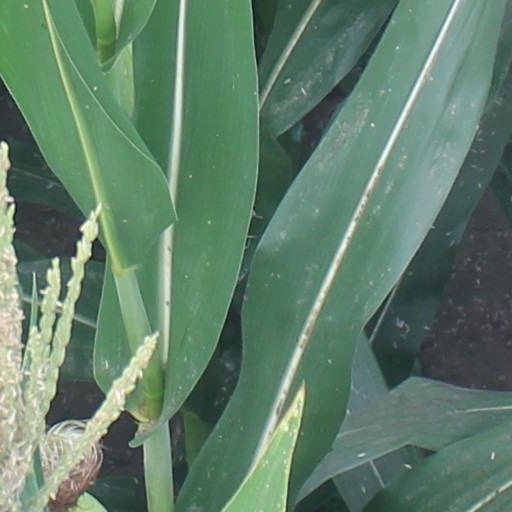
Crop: maize; corn